Marie Cederschiöld University College

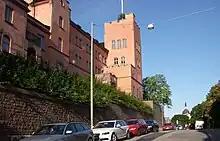
The building on Stigbergsgatan 30.

Marie Cederschiöld University College (before Ersta Sköndal Bräcke University College) is a private Swedish institution for higher education and research. The university college has departments for education in nursing, social work, and theology as well as research within the fields of caring science, social work, theology and civil society studies.